WWTI

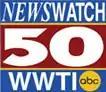
Former logo.

The station signed on January 3, 1988 as WFYF. Airing an analog signal on UHF channel 50 from studios at Stateway Plaza (with an Arsenal Street/NY 3 postal address) in the town of Watertown, it replaced a low-power translator of Utica's ABC affiliate WUTR previously on the allotment. The station was the third outlet established in Watertown after WWNY-TV and WNPE-TV (now WPBS-TV). Prior to WFYF's launch, WWNY was a secondary ABC affiliate and also served Massena and Malone along with WIXT-TV (now WSYR) from Syracuse.